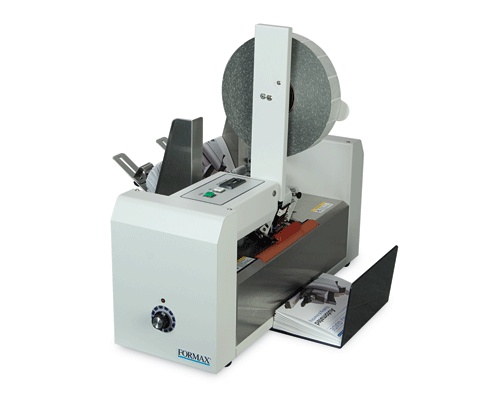
FORMAX FD 262 Single-Head Tabber
The Formax FD 262 Single-Head Tabber makes quick work of applying tabs to folded mailpieces, and is designed to meet all USPS requirements for mailing and automation discounts. Using “crash tab” technology, the open edge of a mailpiece contacts an adhesive tab and travels through a set of rollers where the tab is tightly folded and sealed, creating a mail-ready piece. The FD 262 tabs up to 12,000 pieces per hour (8 1/2” tri-folds), and handles media up to 17” wide, up to 5/32” thick. Its advanced design includes an integrated bottom feeder allowing for continuous operation, and a built-in waste take-up spool to reduce down time. The user-friendly controls include a 5-digit resettable LCD counter and a tab sensitivity control to adjust for tab stock density. Various tab stocks can be used, including translucent, paper, and clear in sizes up to 1 1/2” in diameter. To meet USPS requirements, the mailpiece can be fed through in different directions, to apply tabs in various locations. The optional FD 282-30 3-foot Drop-Stacking Conveyor offers adjustable speed from 0 – 124 fpm, and stacks tabbed pieces in a neat, sequential order for easy removal. With ever-changing postal regulations, having the dependable, efficient FD 262 Tabbing System can make your mailings compliant with very little effort. Up to 12,000 pieces/hr Feeder holds up to 200 tri-folds Uses a variety of tab stocks Integrated bottom feed 5-digit LCD counter Tab density adjustment Tab Roll Size Max roll diameter: 9”, Core diameter: 3” Media Size 3” to 18” L (76 x 457mm) 5” to 17” W (127 x 432mm) Media Thickness Up to 5/32” (4mm) Tab Materials Translucent, paper, clear Dimensions 25” W x 22” H x 15.5” D (64 x 56 x 39cm) Weight Power 40 lbs (18kg)
Brand: Formax
Category: Office Supplies > Paper Handling > Paper Folding Machines